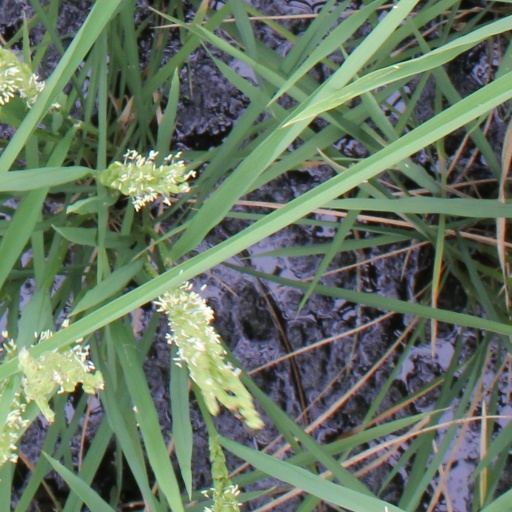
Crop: rice